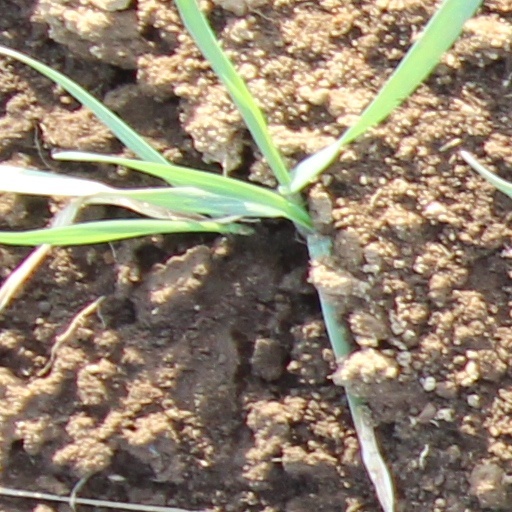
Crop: wheat